Gateway Transportation Center

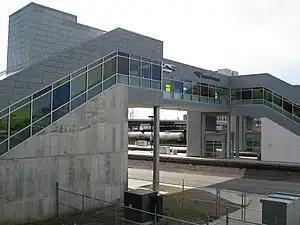
A view of the rail platform at St. Louis's Gateway Station

The Gateway Multimodal Transportation Center, also known as Gateway Station, is a rail and bus terminal station in the Downtown West neighborhood of St. Louis, Missouri. Opened in 2008 and operating 24 hours a day, it serves Amtrak trains and Greyhound and Burlington Trailways interstate buses. Missouri's largest rail transportation station, it is located one block east of St. Louis Union Station.